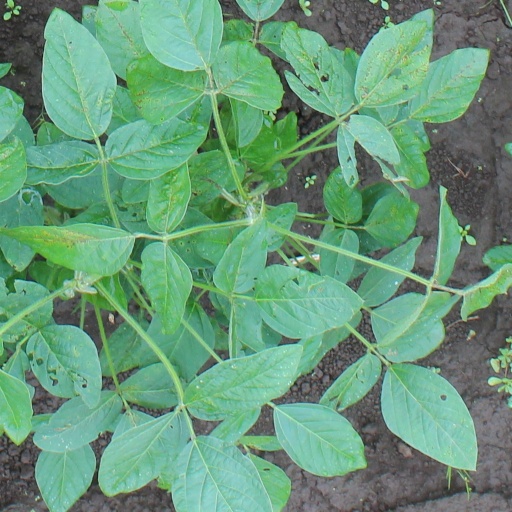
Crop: soybean